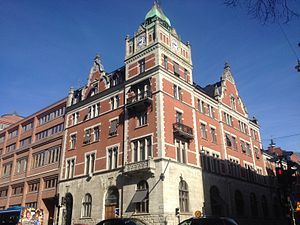
Alfa Laval
AB Separators kontorbygning på Fleminggatan i Stockholm, opført 1899-1901.
Alfa Laval AB er en verdensledende producent af pumper, ventiler, varmevekslere og separatorer. Virksomheden havde i 2010 en omsætning på 24,72 mia. svenske kroner og 12.620 medarbejdere.